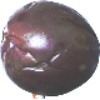
Label: passion_fruit